2023 Birthday Honours

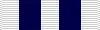
King's Police Medal ribbon

Below are the individuals appointed by Charles III in his right as King of Grenada, on the advice of His Majesty's Grenada Ministers.